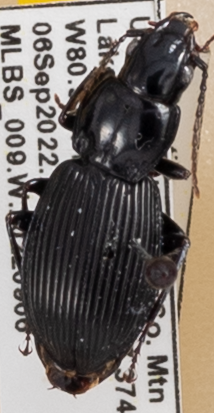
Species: Pterostichus coracinus
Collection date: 2022-09-06 04:00:00
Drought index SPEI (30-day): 0.612
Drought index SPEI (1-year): -0.842
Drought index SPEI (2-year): -0.3